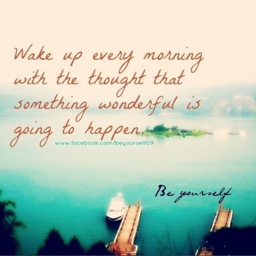
wake up every morning with the thought that something wonderful is going to happen .